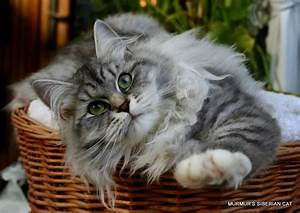
Label: cat